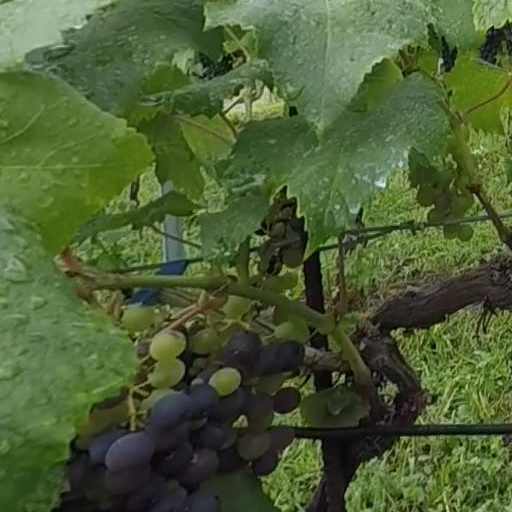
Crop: grape